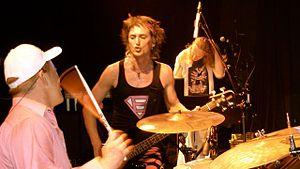
Boo! est un groupe de Rock/Ska/Novo Dub Sud-Africain né en 1997 et reformé en 2010 après une séparation fin 2004.